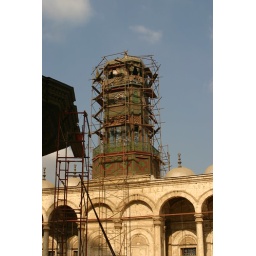
Cairo MA mosque the clock tower that never worked in 100 years